Leigh, Greater Manchester

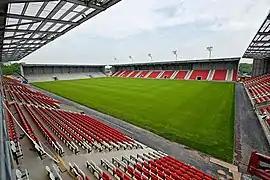
Leigh Sports Village stadium under construction in May 2008

Leigh has a professional rugby league team – Leigh Leopards – whose main claim to fame is beating Hull KR 17-16 in the 2023 Challenge Cup final at Wembley Stadium for the third time. The club play in the Super League. Leigh has several amateur clubs, including Leigh East and Leigh Miners Rangers.